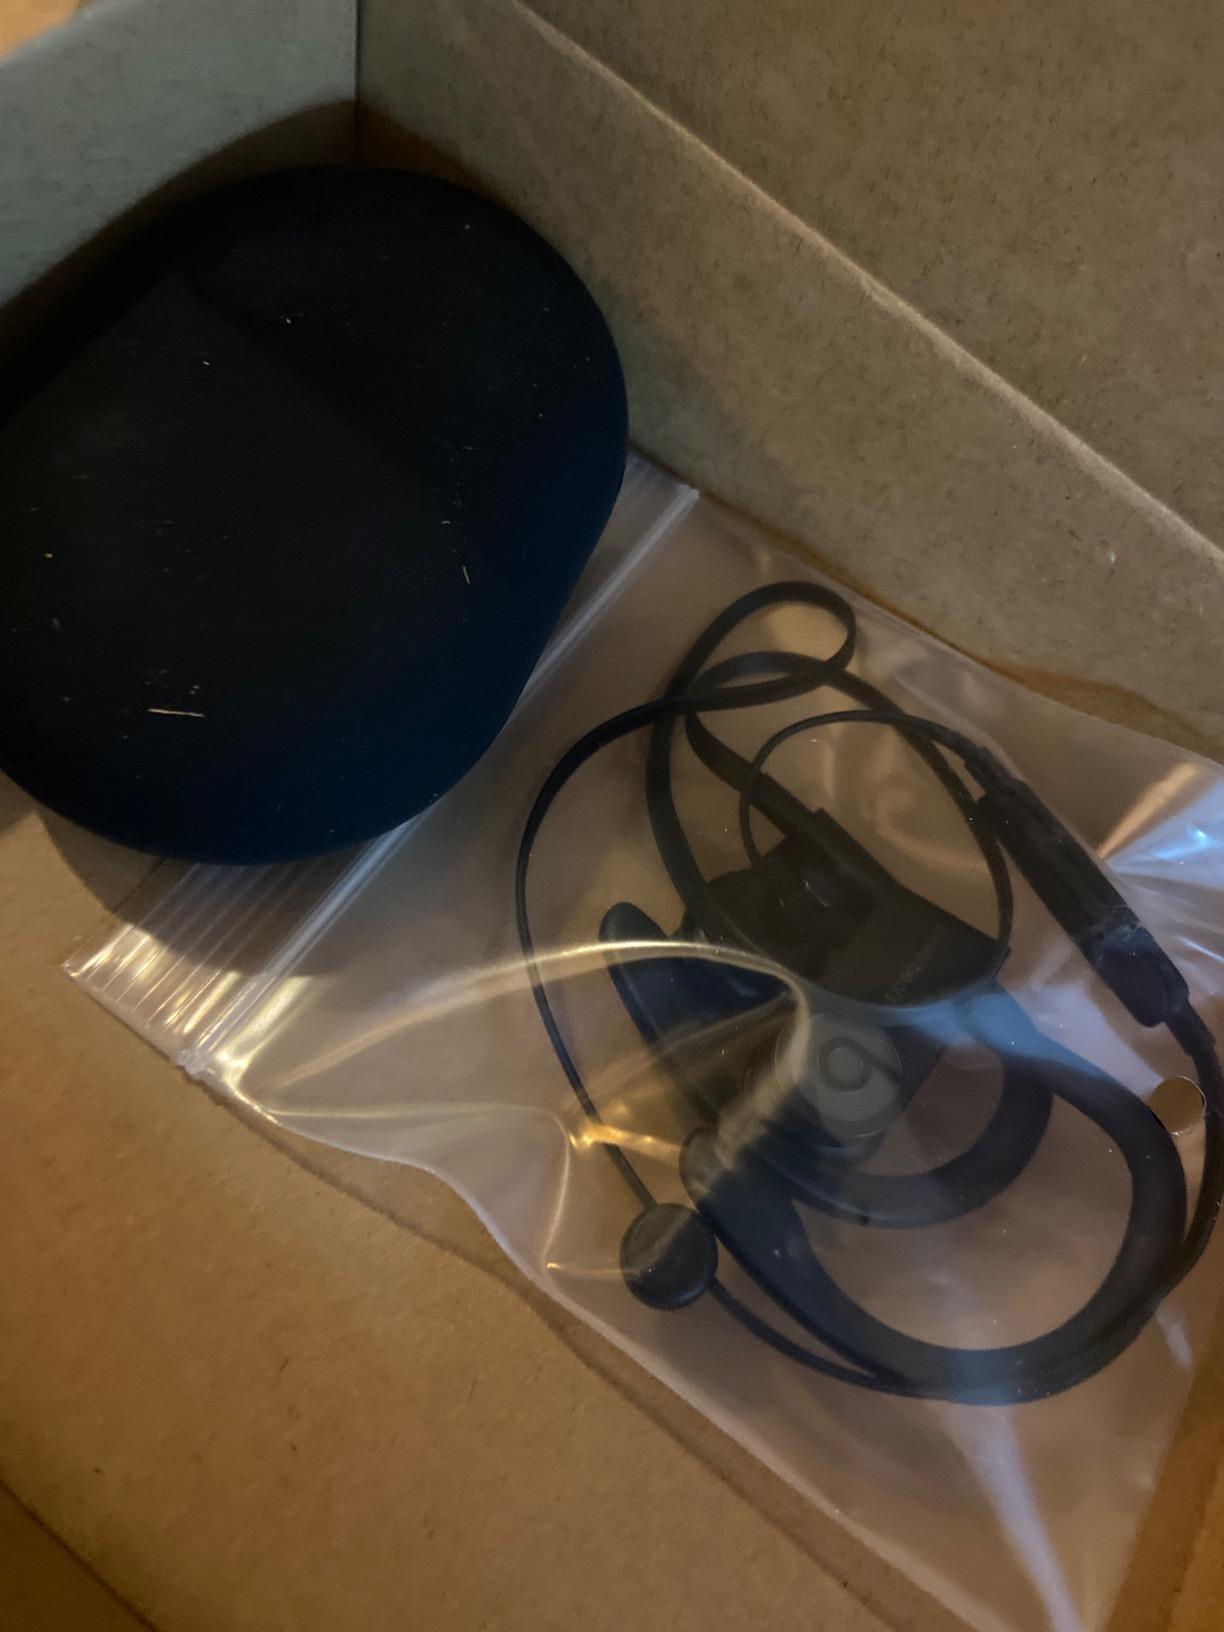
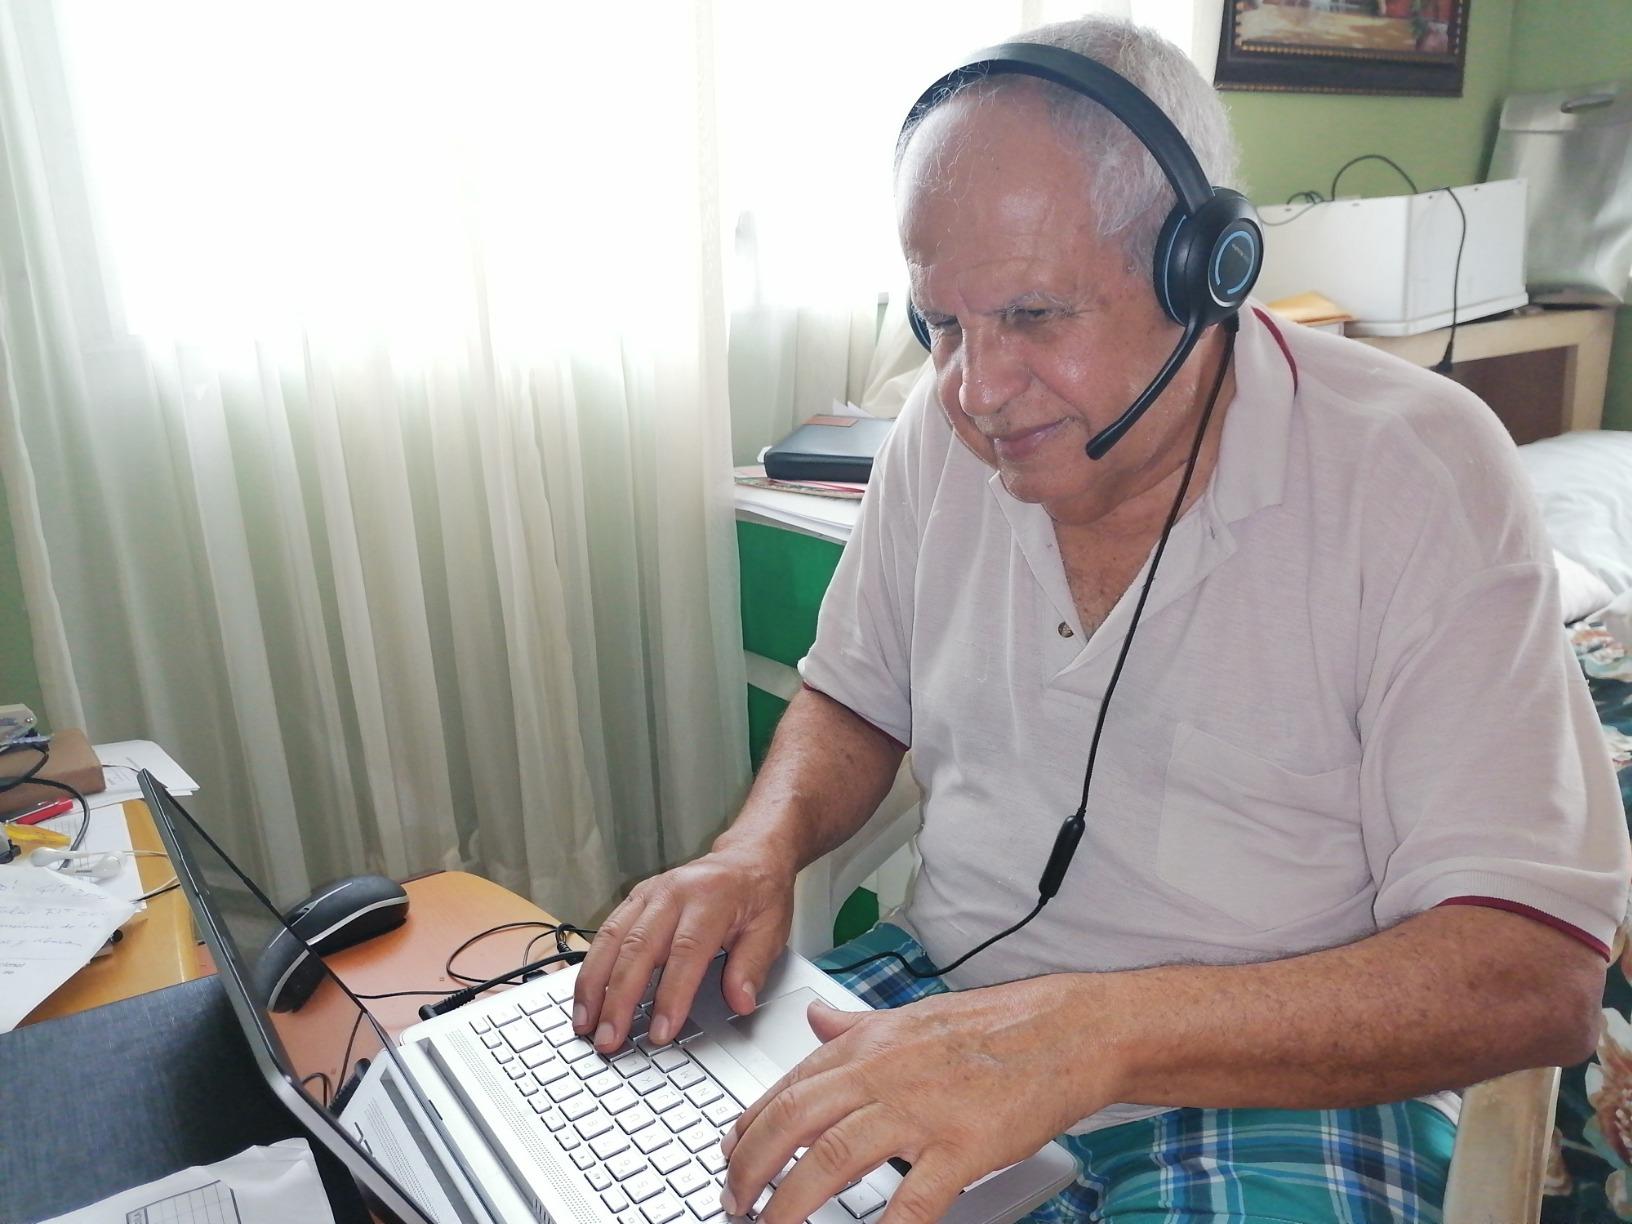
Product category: headphones
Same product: no